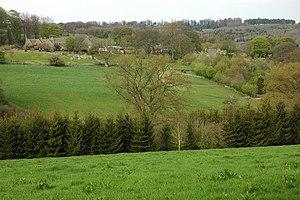
Ommadawn est le troisième album studio du musicien britannique Mike Oldfield, paru en octobre 1975 chez Virgin Records. Il clôt la trilogie amorcée avec Tubular Bells, succès critique et commercial colossal et poursuivie avec Hergest Ridge, qui s'est bien vendu mais qui a connu de sévères critiques. Comme ces deux opus, Ommadawn se compose de deux suites d'environ vingt minutes, qui occupent chacune une face du disque. En novembre, il se hisse à la quatrième place des charts britanniques.